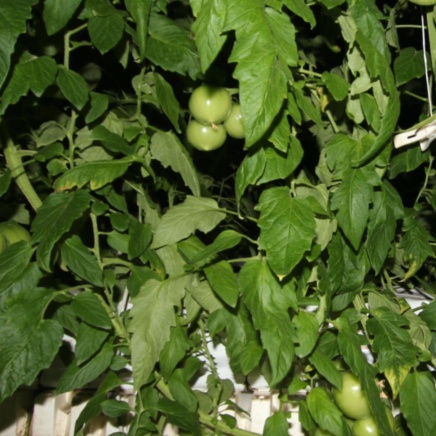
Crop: tomato